Marcus Wallenberg Jr.

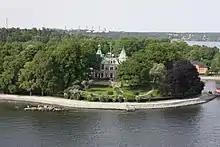
Villa Täcka Udden, residence of Wallenberg from 1978 until his death in 1982.

He was the father of Marc Wallenberg (1924–1971; who in turn was the father of Marcus Wallenberg), Peter Wallenberg Sr. (1926–2015) and Ann-Mari Wallenberg (1929–2019) in his first marriage (1923–1935) with Dorothy Mackay (1900–1984) from Scotland, the daughter of Alexander C.A. Mackay and Edith Bums. In 1936 he married Baroness Marianne De Geer af Leufsta (born 1893), the daughter of chamberlain Baron Louis de Geer af Leufsta and Baroness Märtha Cederström. Marianne had previously been married to Carl Bernadotte af Wisborg.